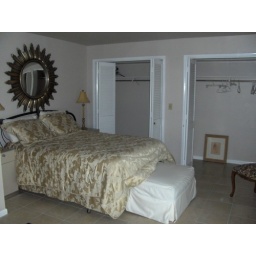
Master bedroom. Doors to balcony are immediately to the right from where i am standing in this photo